Juan de Grijalva

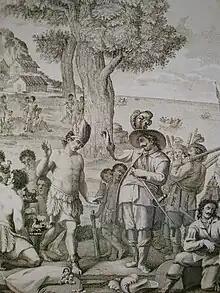
Meeting between Juan de Grijalva and the Mayan chieftain Tabscoob, occurred in Potonchán in 1518.

In 1518, Grijalva became one of the first to explore the shores of Mexico. According to Hernán Cortés, 170 people went with him, but according to Pedro Mártir, there were 300 people.